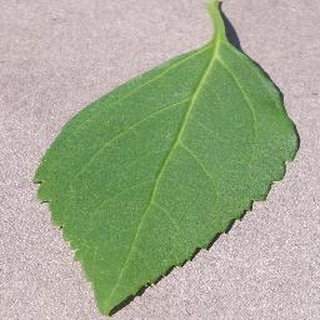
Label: healthy_cherry